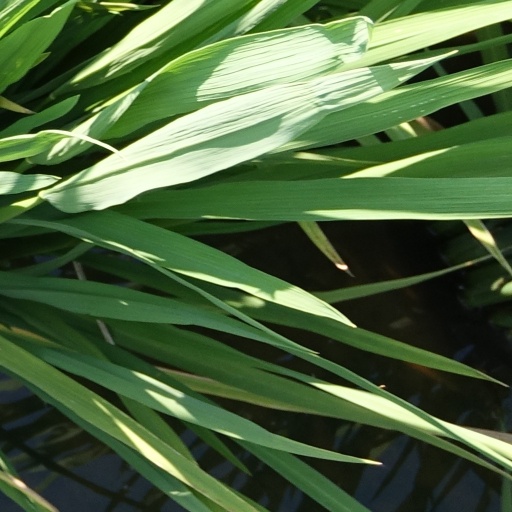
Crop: rice